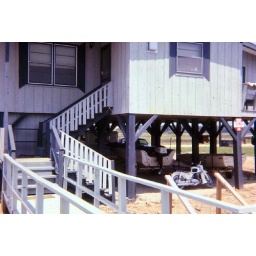
Honda 150 under our beach house